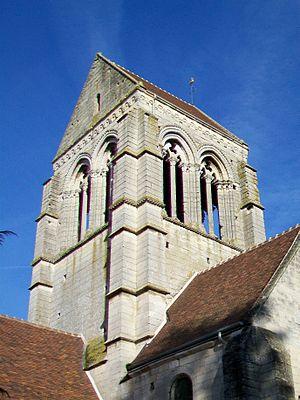
Les faces sud et ouest du clocher.
L'église d'Angy est une église catholique paroissiale située à Angy, commune de l'Oise. Elle associe une nef et un bas-côté romans, datant respectivement de la fin du XIᵉ siècle et de la première moitié du XIIᵉ siècle, à un transept, un clocher en bâtière et un chœur de la période comprise entre 1150 et 1160 environ. Ces parties sont commencées dans le style roman, comme en témoignent les fenêtres, mais terminées dans le style gothique naissant, comme le montre l'étage de beffroi du clocher, sans doute l'élément le plus intéressant de l'édifice. L'église est classée relativement tôt au titre des monuments historiques par la liste de 1862, soit seulement vingt-deux ans après les premiers classements. Elle possède en effet l'un des premiers chevets à pans coupés et l'un des premiers clochers gothiques que l'on puisse recenser dans la région, et n'ayant jamais subi de remaniements notables, reste particulièrement représentative de ses périodes de construction. Elle est affiliée à la paroisse Sainte-Claire de Mouy.